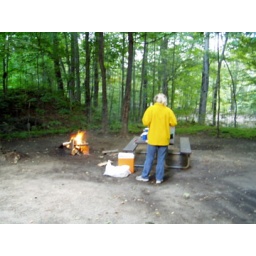
Hiking in the white mountains with Roeland